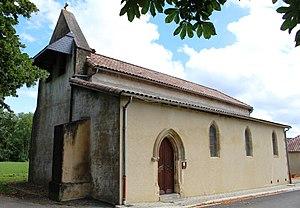
Église Saint-Martin de Devèze (Hautes-Pyrénées)
La liste des églises des Hautes-Pyrénées recense de manière exhaustive les églises situées dans le département français des Hautes-Pyrénées.
Devèze est une commune française située dans le département des Hautes-Pyrénées, en région Occitanie.